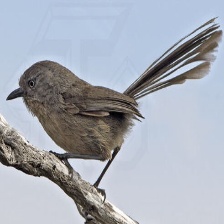
Species: WRENTIT
Scientific name: CHAMAEA FASCIATA